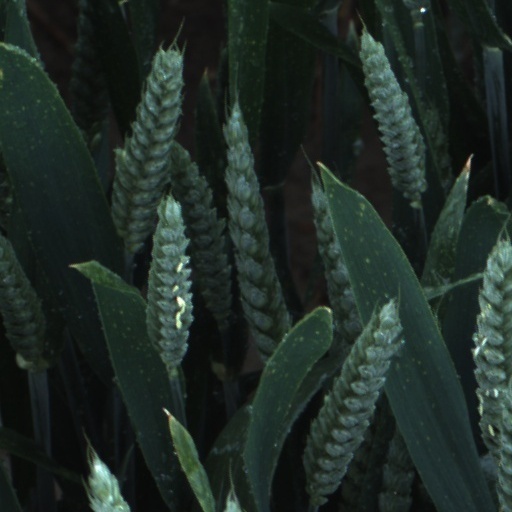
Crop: wheat